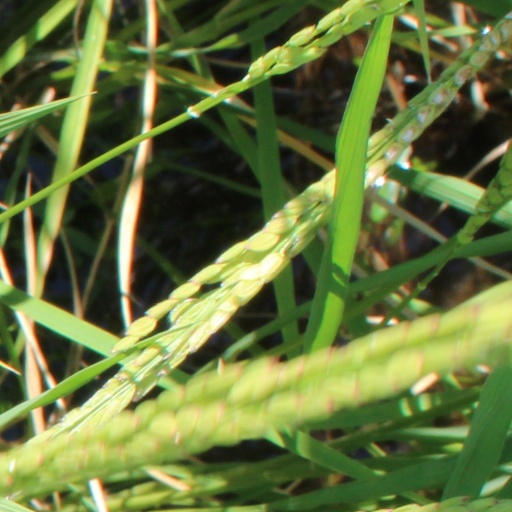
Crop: rice